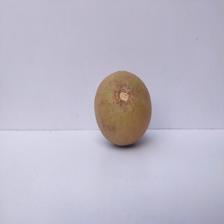
Size: Large